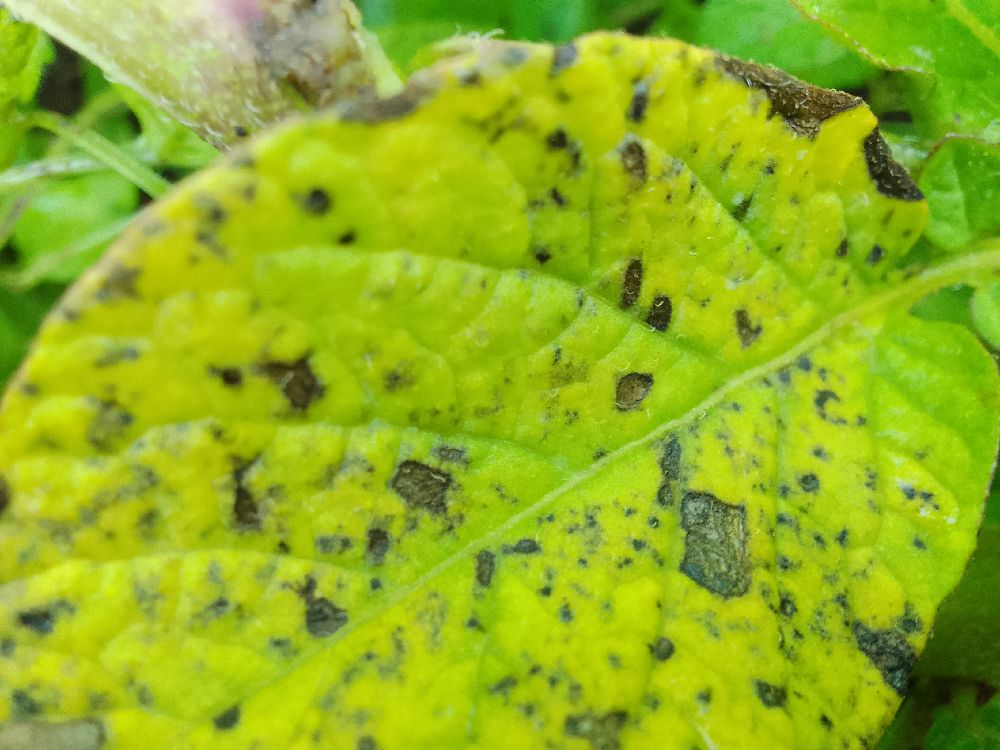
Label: Early blight